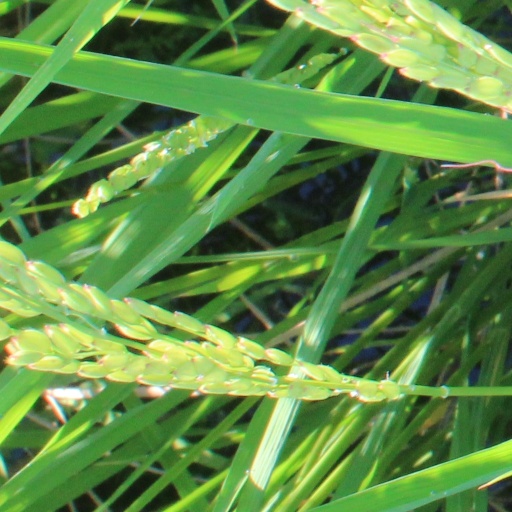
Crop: rice